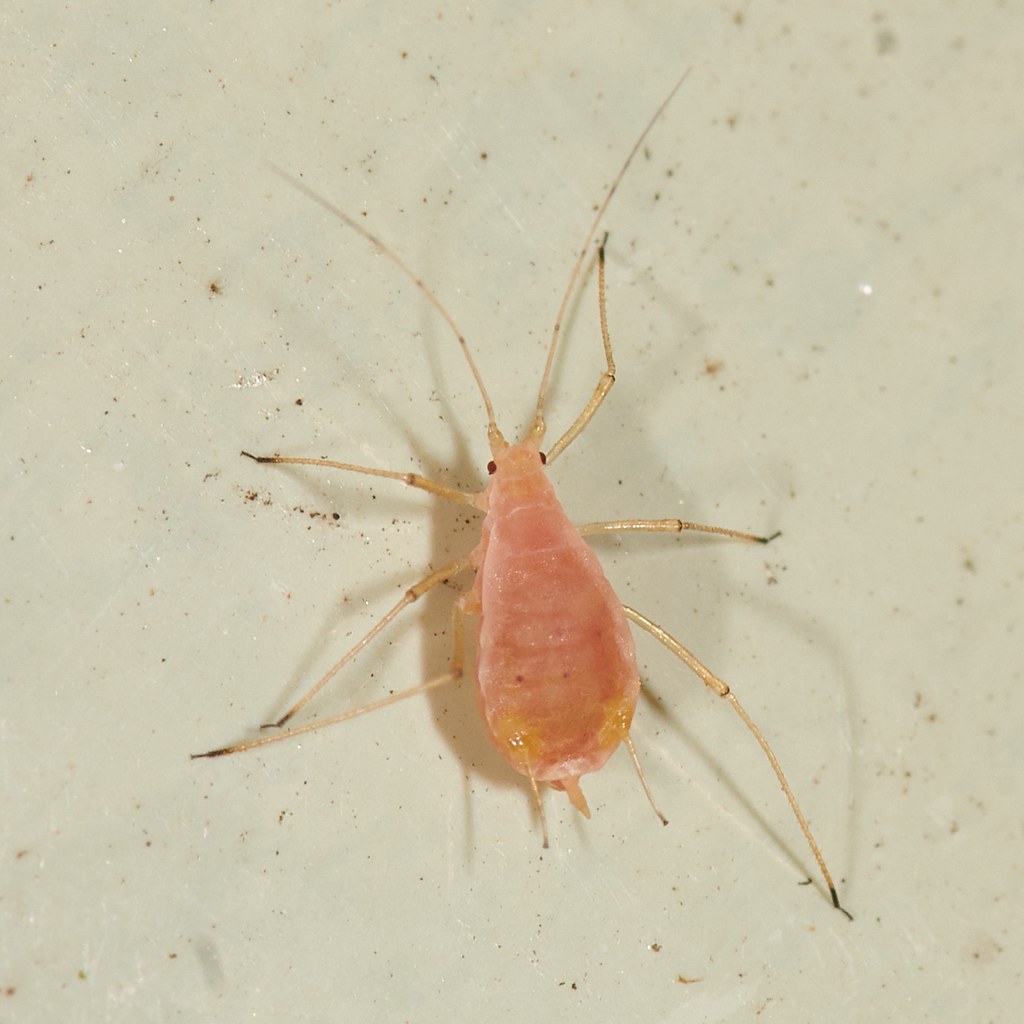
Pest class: pea_aphid